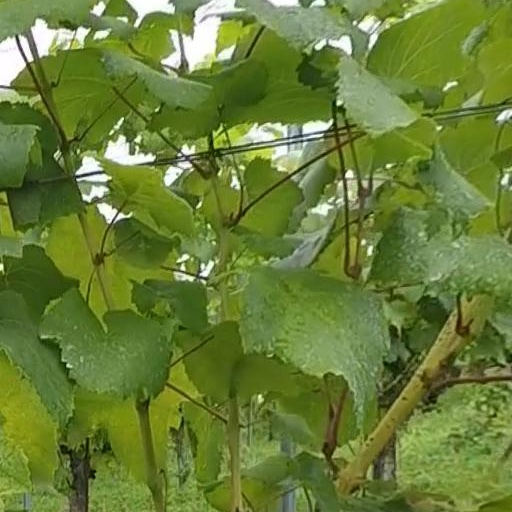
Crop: grape